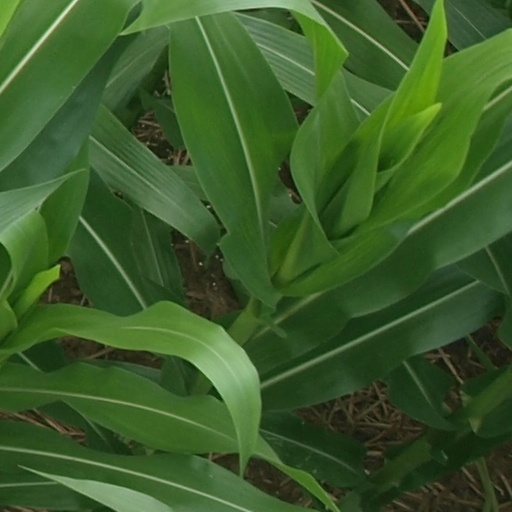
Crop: maize; corn